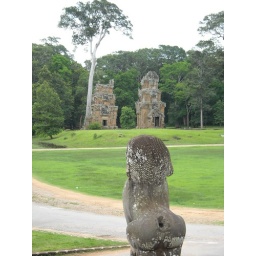
The hole is for a candle....The lion watches over the gate towers outside the Leper King Terrace.